Bhobhar

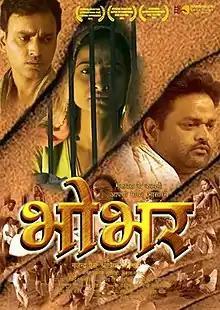
film poster

Bhobhar (English: "The Live Ash") is a 2012 Rajasthani-language drama film written and directed by Gajendra S. Shrotriya. Besides some senior theatre artists like S N Purohit, Harinarayan Sharma, Anil Marwari, Sanjay Vidrohi, and Vasudev Bhatt in the supporting roles, the lead cast of Amit Saxena, Uttaranshy Pareek and Vikas Pareek are all from Jaipur. The film also highlights the culture and lifestyle of Rajasthan.